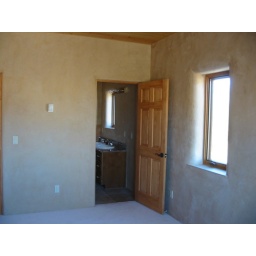
in master bedroom looking at the bathroom door. window on the west and the north sides.